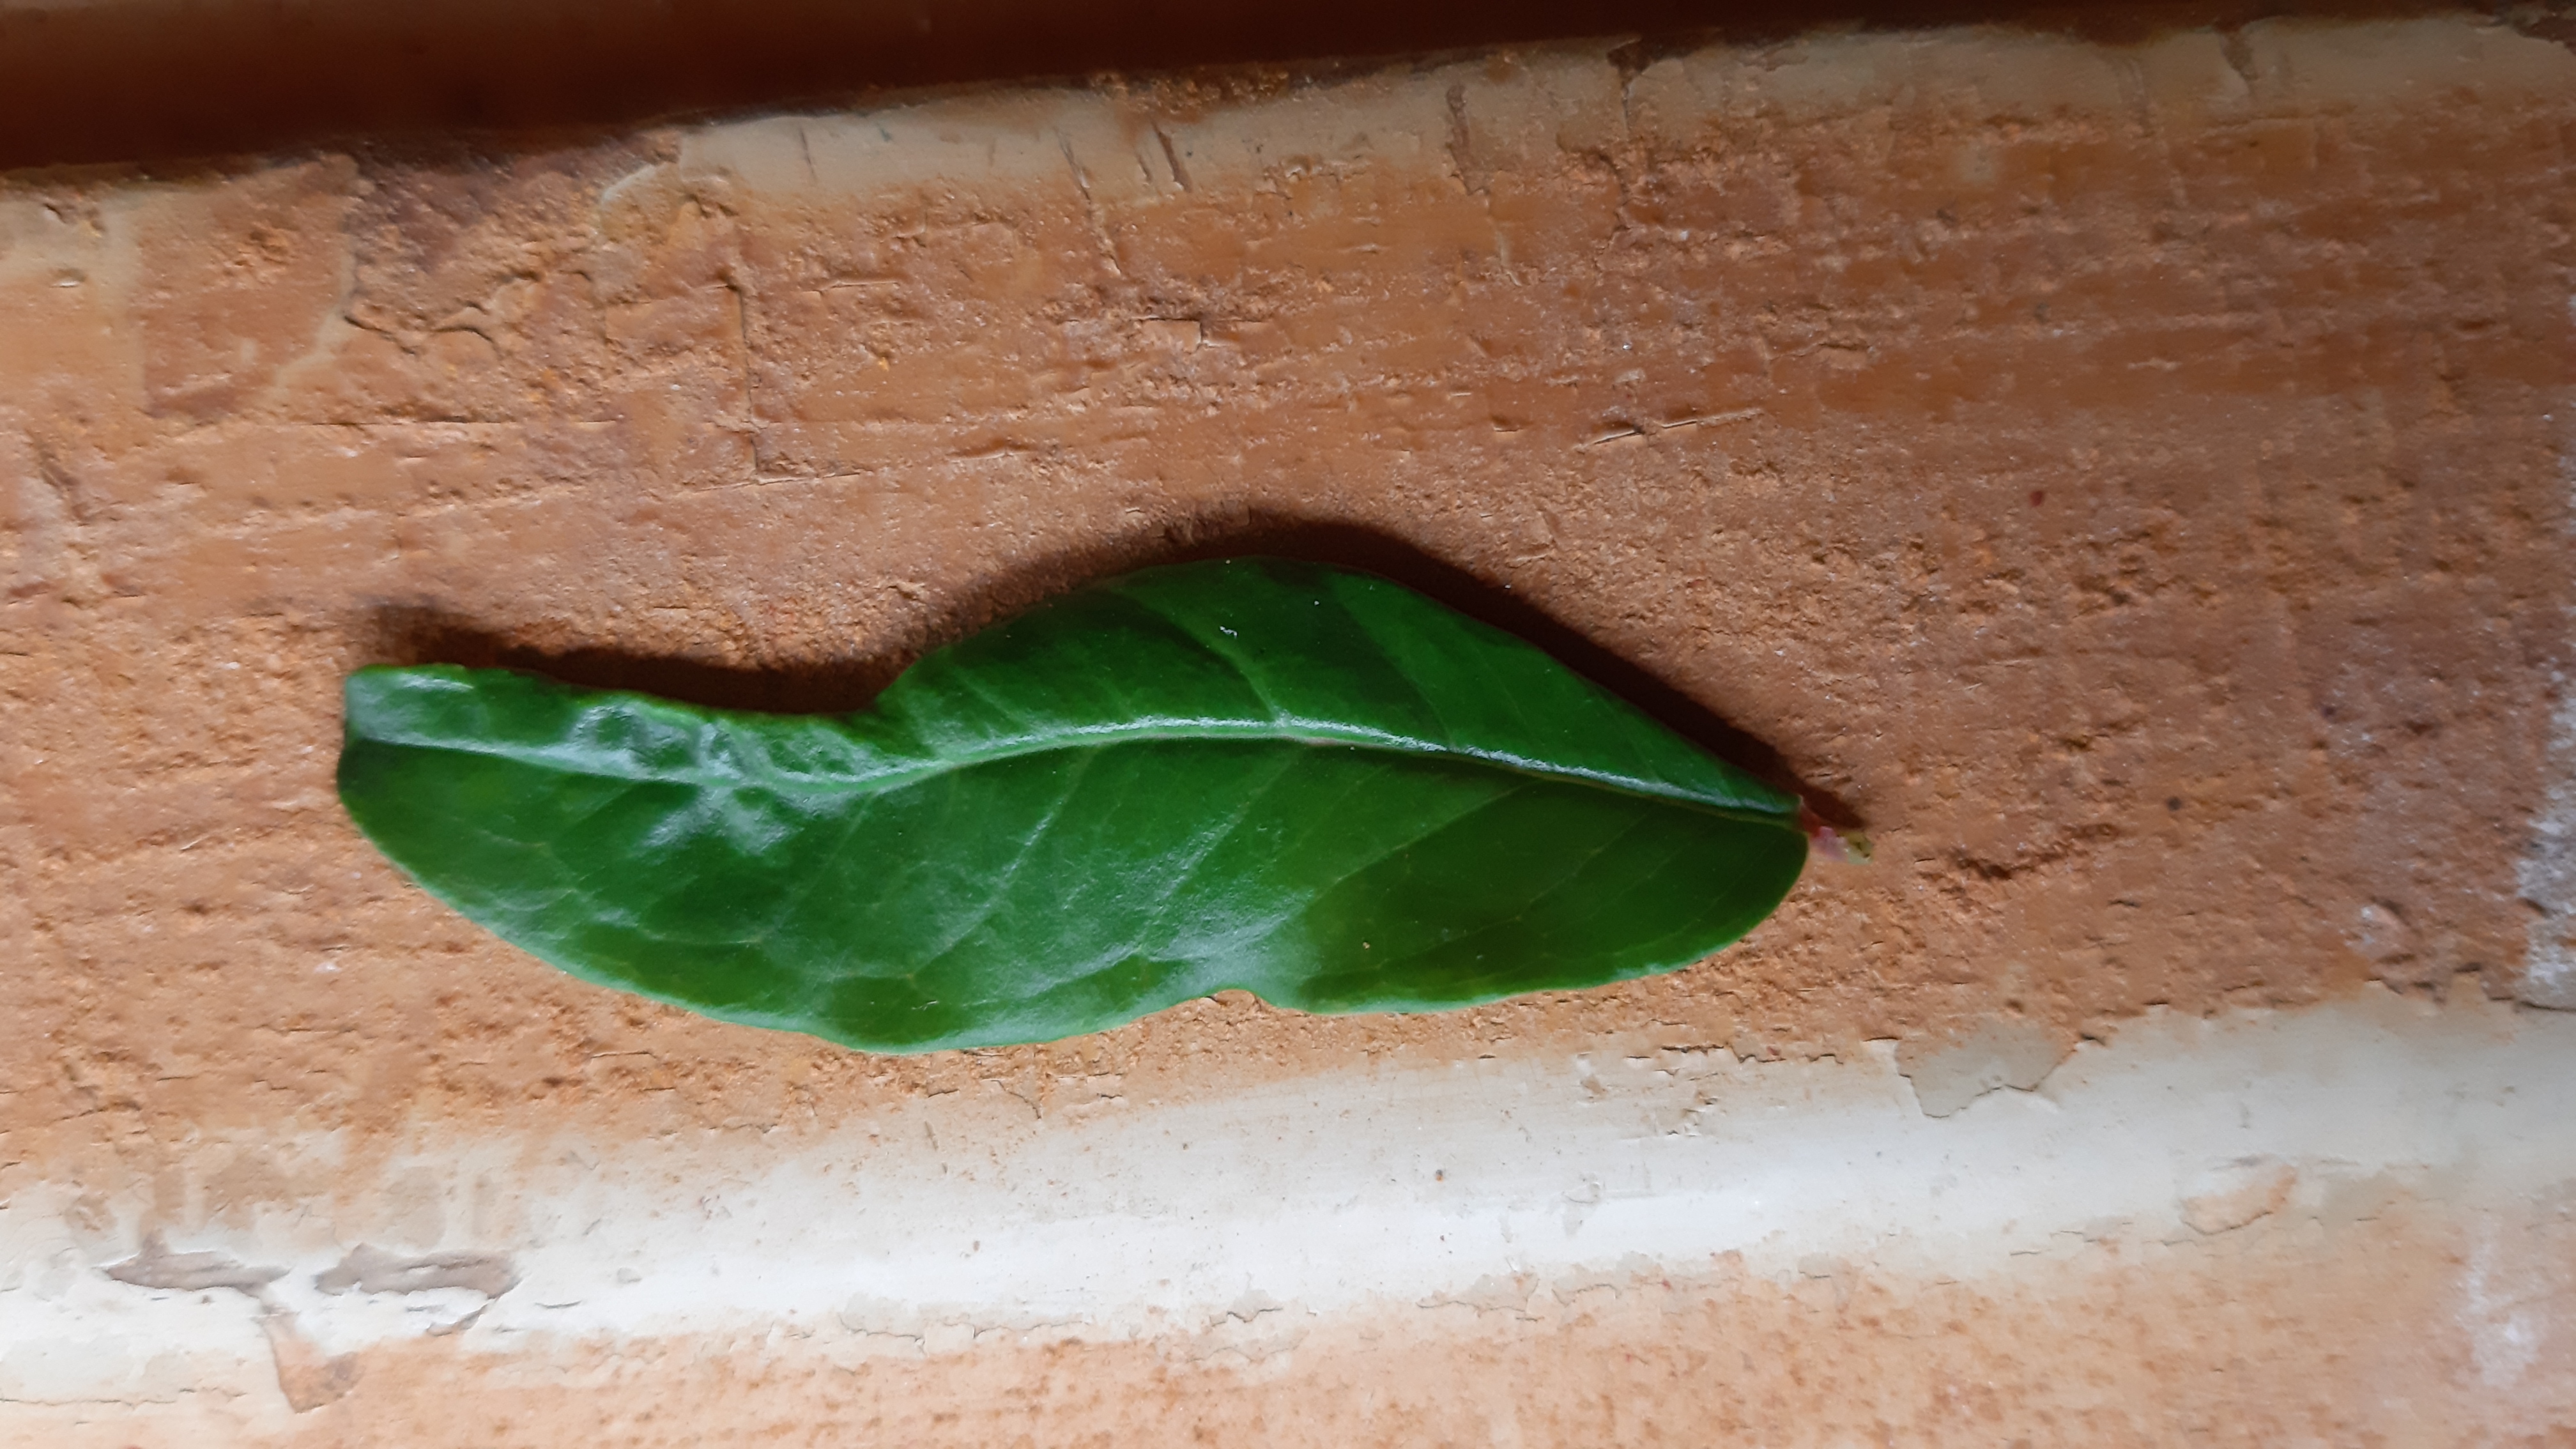
Plant: Pomoegranate